Manchester City F.C.

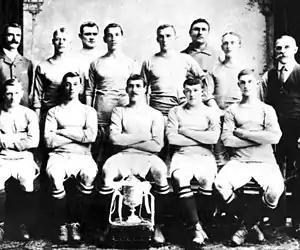
A group of thirteen men, eleven in association football attire typical of the early twentieth century, and two in suits. A trophy sits in front of them.

In the 1930s, Manchester City reached two consecutive FA Cup finals, losing to Everton in 1933, before claiming the Cup by beating Portsmouth in 1934. During the 1934 run, the club broke the record for the highest home attendance of any club in English football history, as 84,569 fans packed Maine Road for a sixth-round FA Cup tie against Stoke City – a record which stood until 2016. The club won the First Division title for the first time in 1937, but were relegated the following season, despite scoring more goals than any other team in the division. Twenty years later, a City team inspired by a tactical system known as the Revie Plan reached consecutive FA Cup finals again, in 1955 and 1956; just as in the 1930s, they lost the first one, to Newcastle United, and won the second. The 1956 final, in which the Blues defeated Birmingham City 3–1, saw City goalkeeper Bert Trautmann continuing to play on after unknowingly breaking his neck.